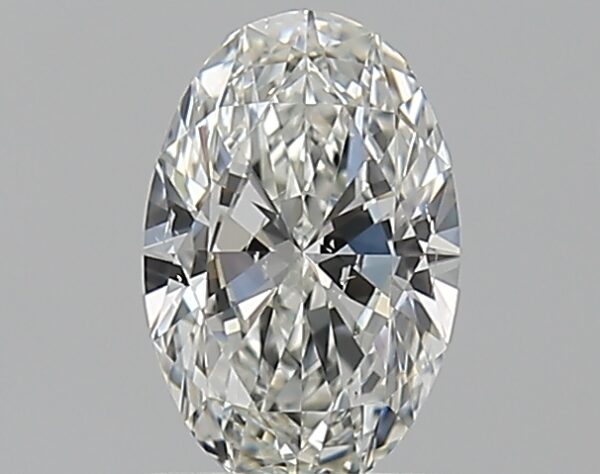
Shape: oval
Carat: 0.7
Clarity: SI1
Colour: H
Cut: EX
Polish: EX
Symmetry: VG
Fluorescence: N
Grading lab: GIA
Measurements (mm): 7.39 x 4.82 x 2.9